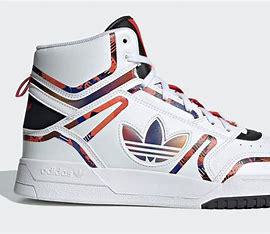
Brand: adidas
Model: Drop Step XL Skate